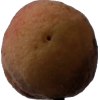
Label: peach